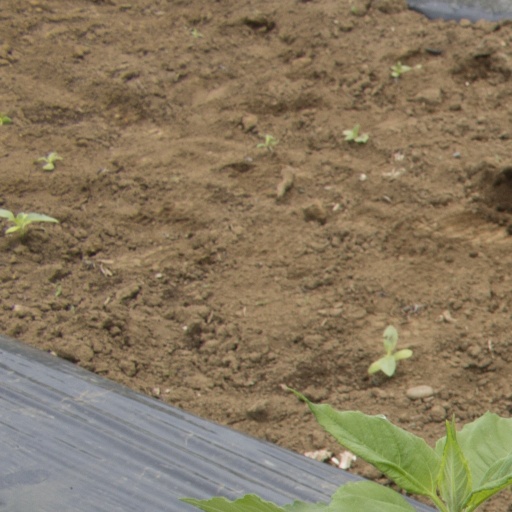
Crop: Jerusalem artichoke